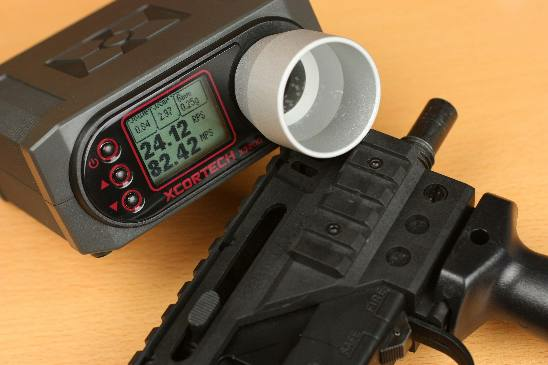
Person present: No